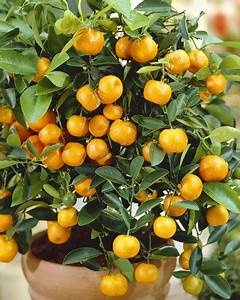
Label: mandarine